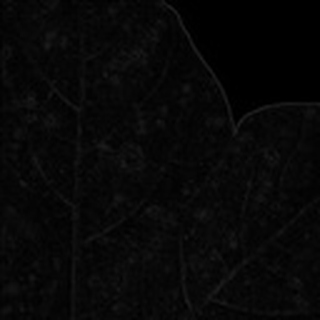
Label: cotton_target_spot